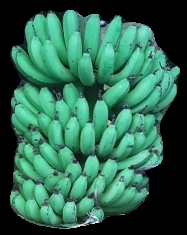
Variety: pachbale
Grade: grade1